Marcelino Valentín Gamazo

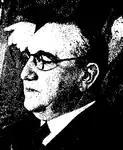

Marcelino Valentín Gamazo (14 August 1879 – 6 August 1936) was a Spanish lawyer, Secretary of the Bar Association of Madrid on three occasions, Dean of the lawyers of the State and the 64th Attorney General of Spain, serving from November to December 1935. He was born in Rubielos Altos on 14 August 1879 and died in El Cerrajón on 6 August 1936. He tried unsuccessfully to condemn the socialist leader, Francisco Largo Caballero, as head of the 1934 Revolution. He was murdered at the beginning of the Civil War. He was murdered by militias of the PSOE after they murdered his three sons in front of him.